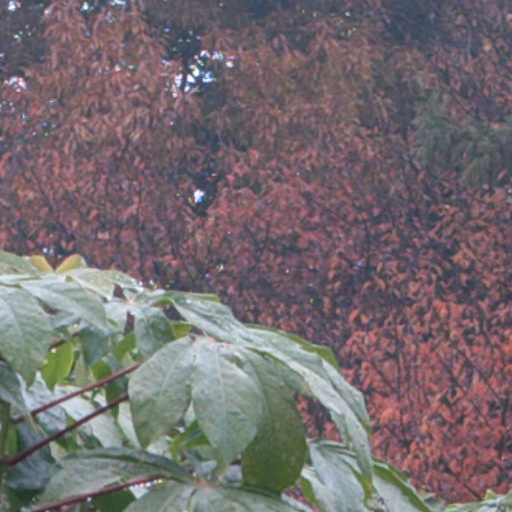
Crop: cassava